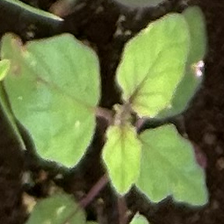
Weed species: Punarnava _(Boerhaavia diffusa)